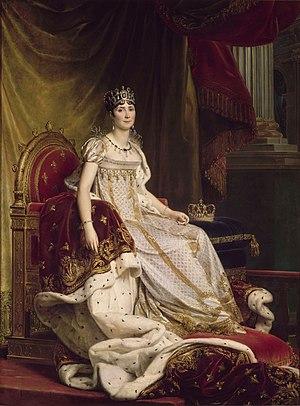
Louis Hippolyte Leroy ou LeRoy est un marchand de modes français, fondateur d'une maison à son nom située rue de Richelieu à Paris sous le Premier Empire.